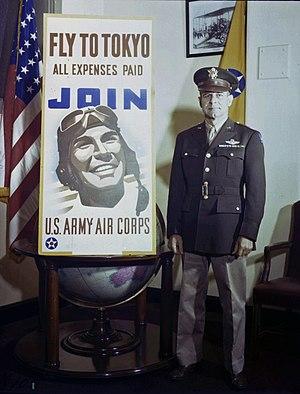
Général James H. Doolittle avec un poster